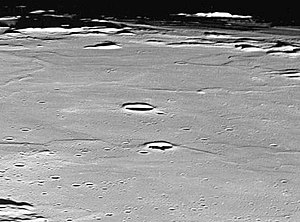
Blagg (månekrater)
Blagg er et lille nedslagskrater på Månen. Det befinder sig på Sinus Medii på Månens forside, og det er opkaldt efter den engelske astronom Mary A. Blagg. Observation af krateret rapporteredes første gang i 1935 af Félix Chemla Lamèch.